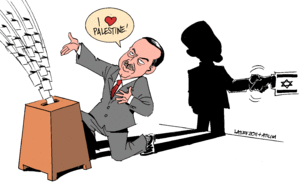
Les relations entre Israël et la Turquie ont été meilleures qu'entre l'État hébreu et beaucoup de pays à majorité musulmane du Moyen-Orient. Toutefois, depuis l'abordage par l'armée israélienne d'un navire turc pour Gaza en 2010, les relations entre ces deux pays connaissent un regain de tension mais se maintiennent dans différents domaines de coopération.
Recep Tayyip Erdoğan, né le 26 février 1954 à Beyoğlu, est un homme d'État turc. Il est cofondateur du Parti de la justice et du développement, Premier ministre de 2003 à 2014 et président de la République de Turquie depuis 2014.